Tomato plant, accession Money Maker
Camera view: tilt-top (135 deg); turntable rotation: 270 degrees
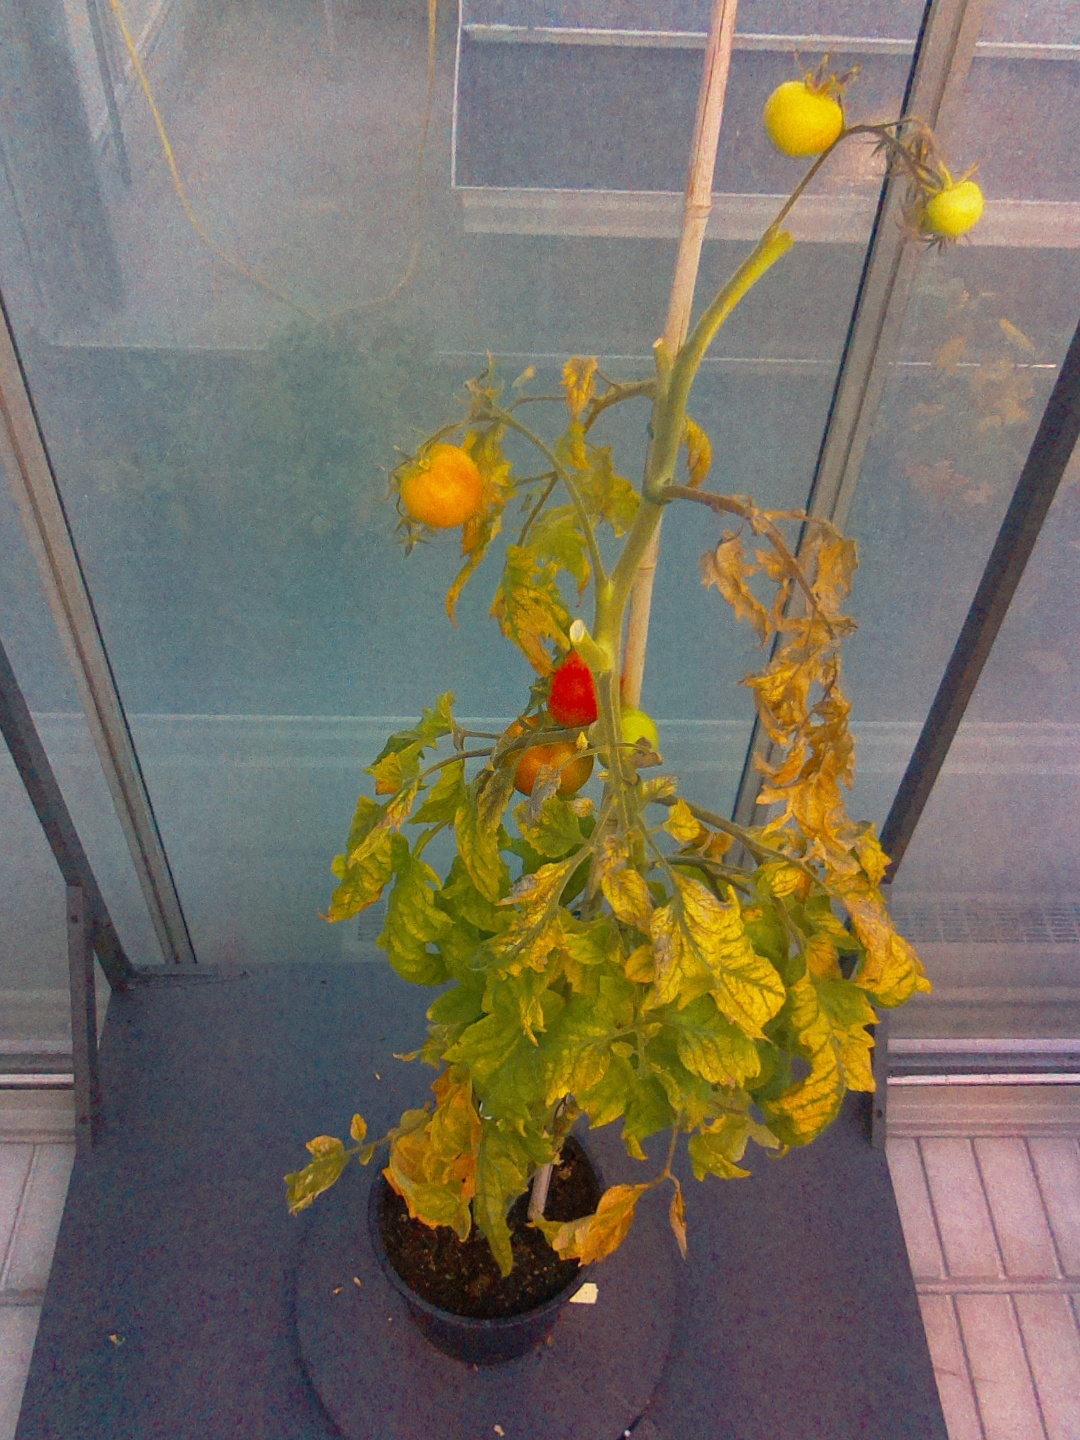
BBCH growth stage 84: 40%-50% of fruits show typical fully ripe color